Hydroxyethyl starch

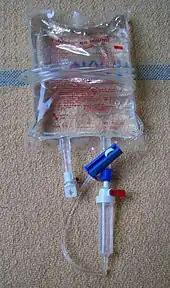
A hydroxyethyl starch solution ready for intravenous infusion.

An intravenous solution of hydroxyethyl starch is used to prevent shock following severe blood loss caused by trauma, surgery, or other problem. It however appears to have greater risk of a poor outcome compared to other intravenous solutions and may increase the risk of death.